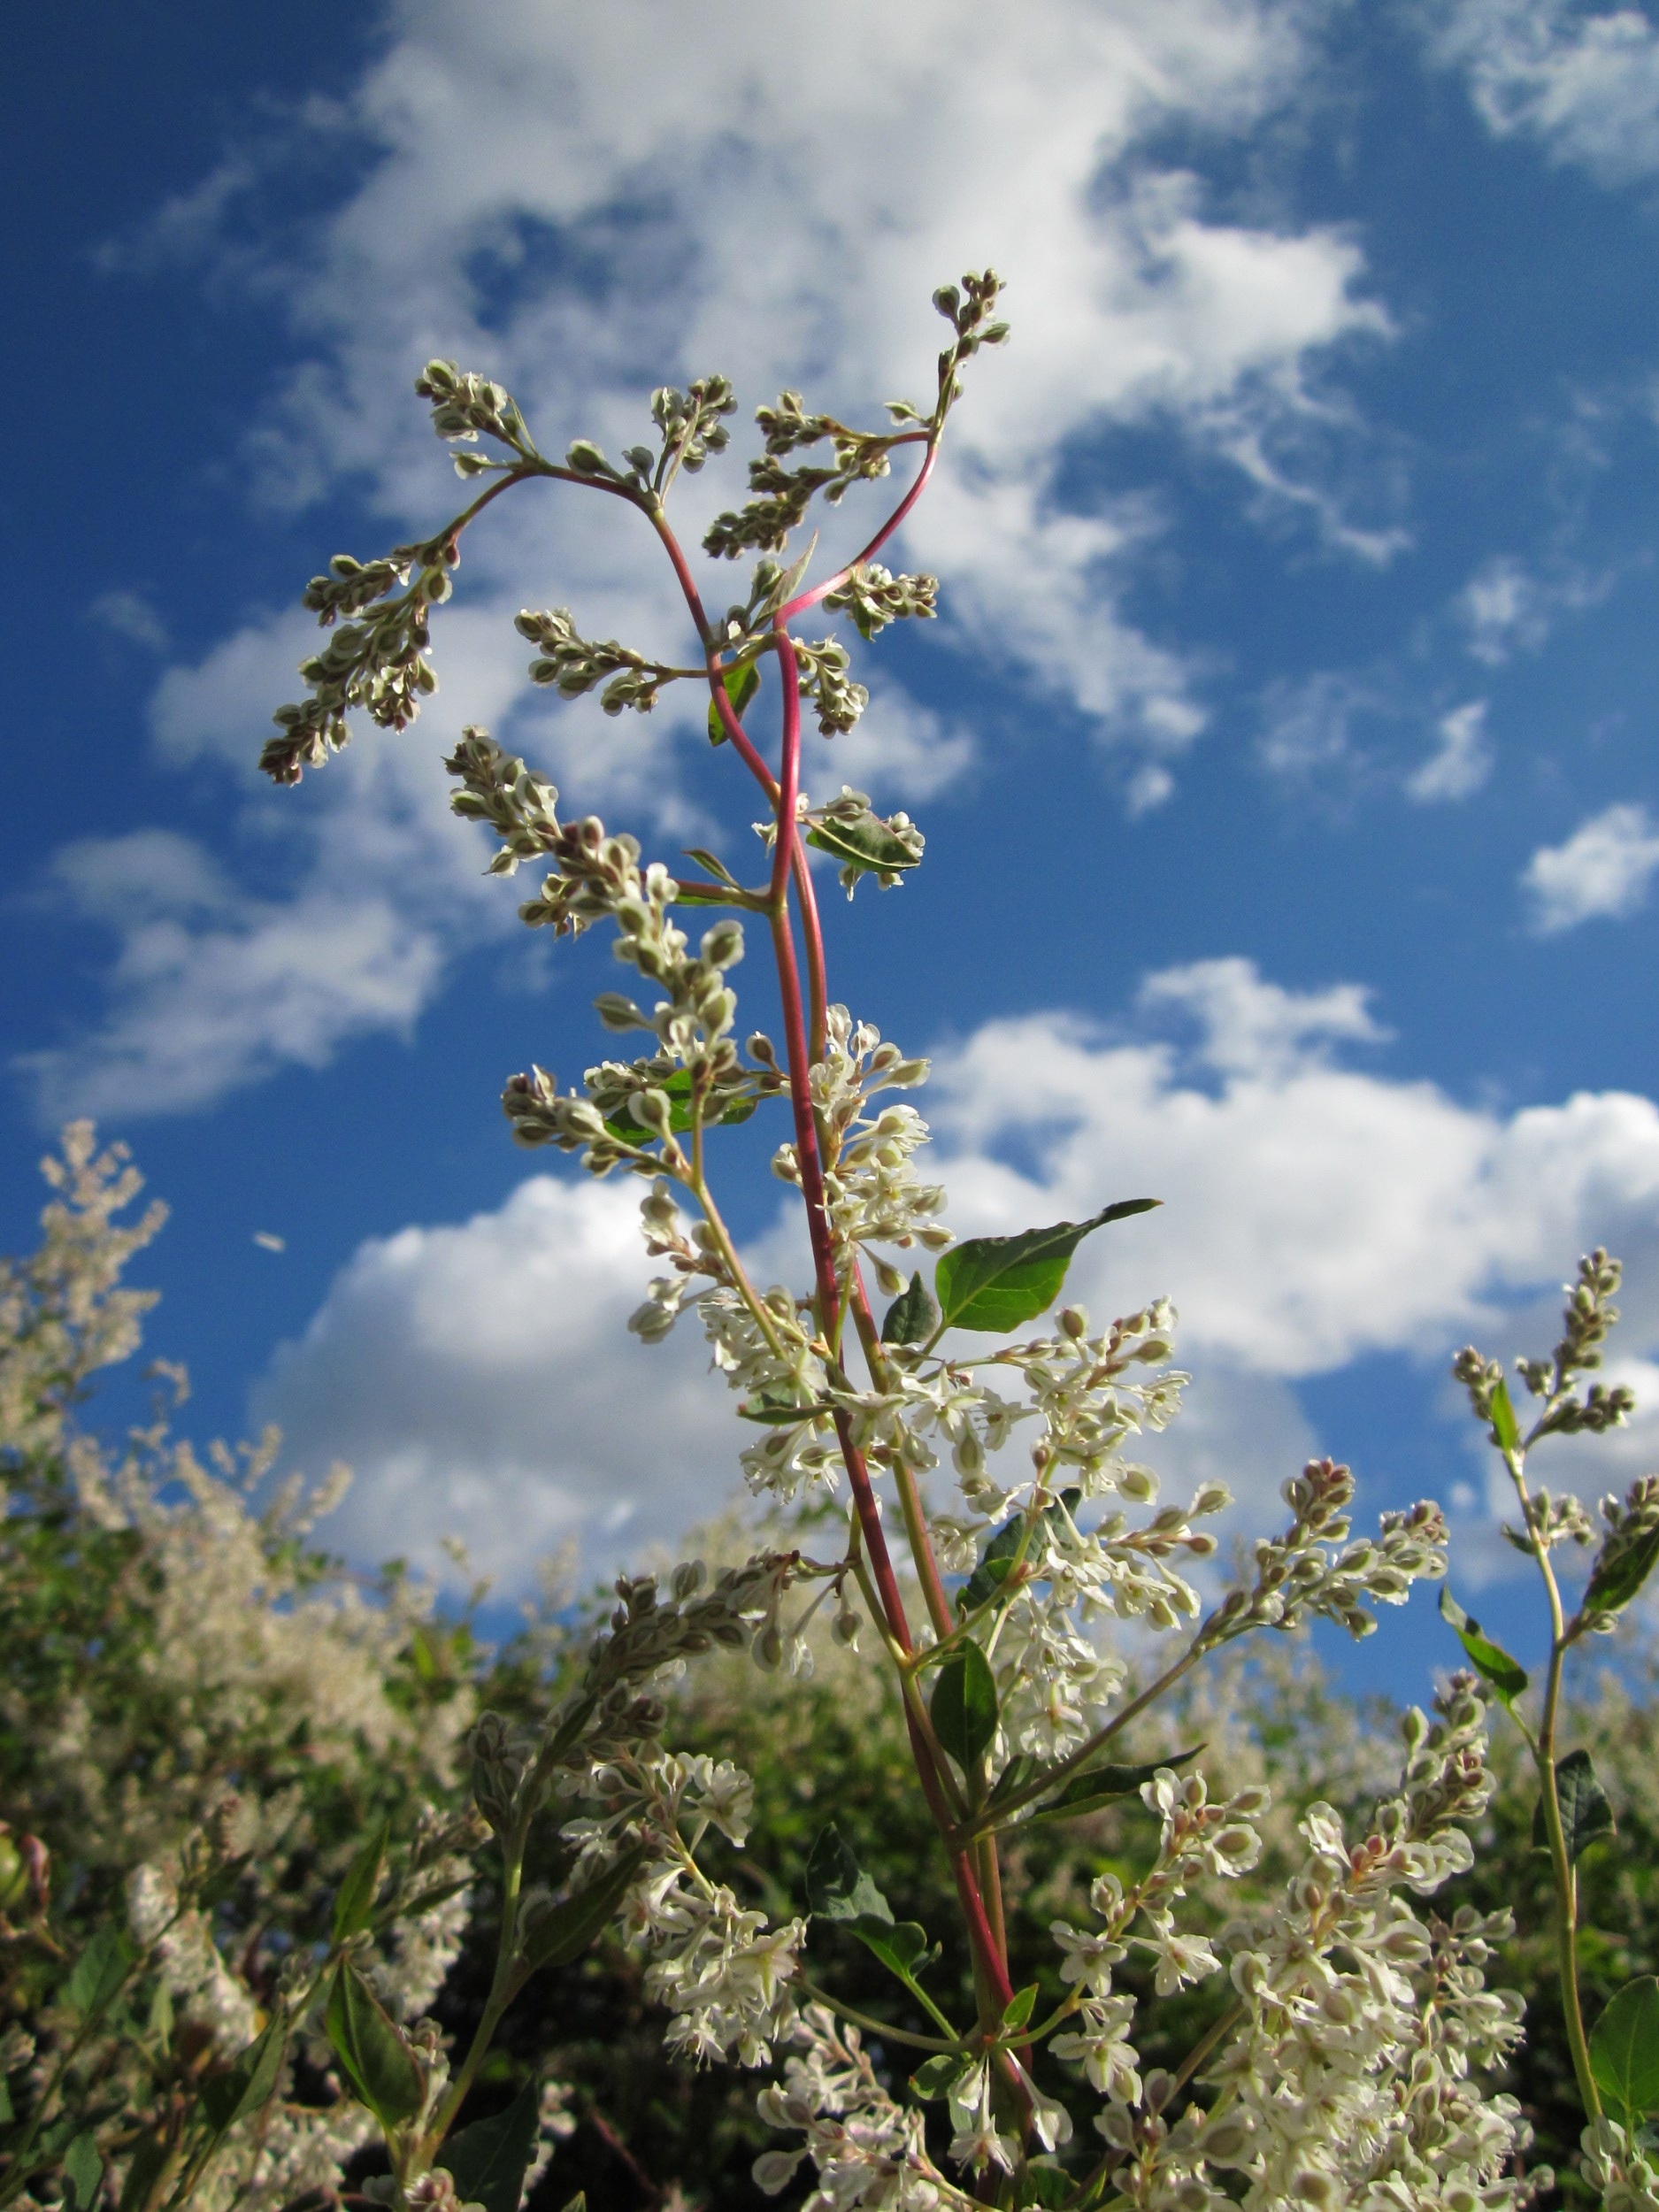
tree, nature, branch, blossom, plant, leaf, flower, botany, flora, wildflower, shrub, species, inflorescence, flowering plant, fallopia baldschuanica, russian vine, bukhara fleeceflower, chinese fleecevine, mile a minute, silver lace vine, woody plant, land plant